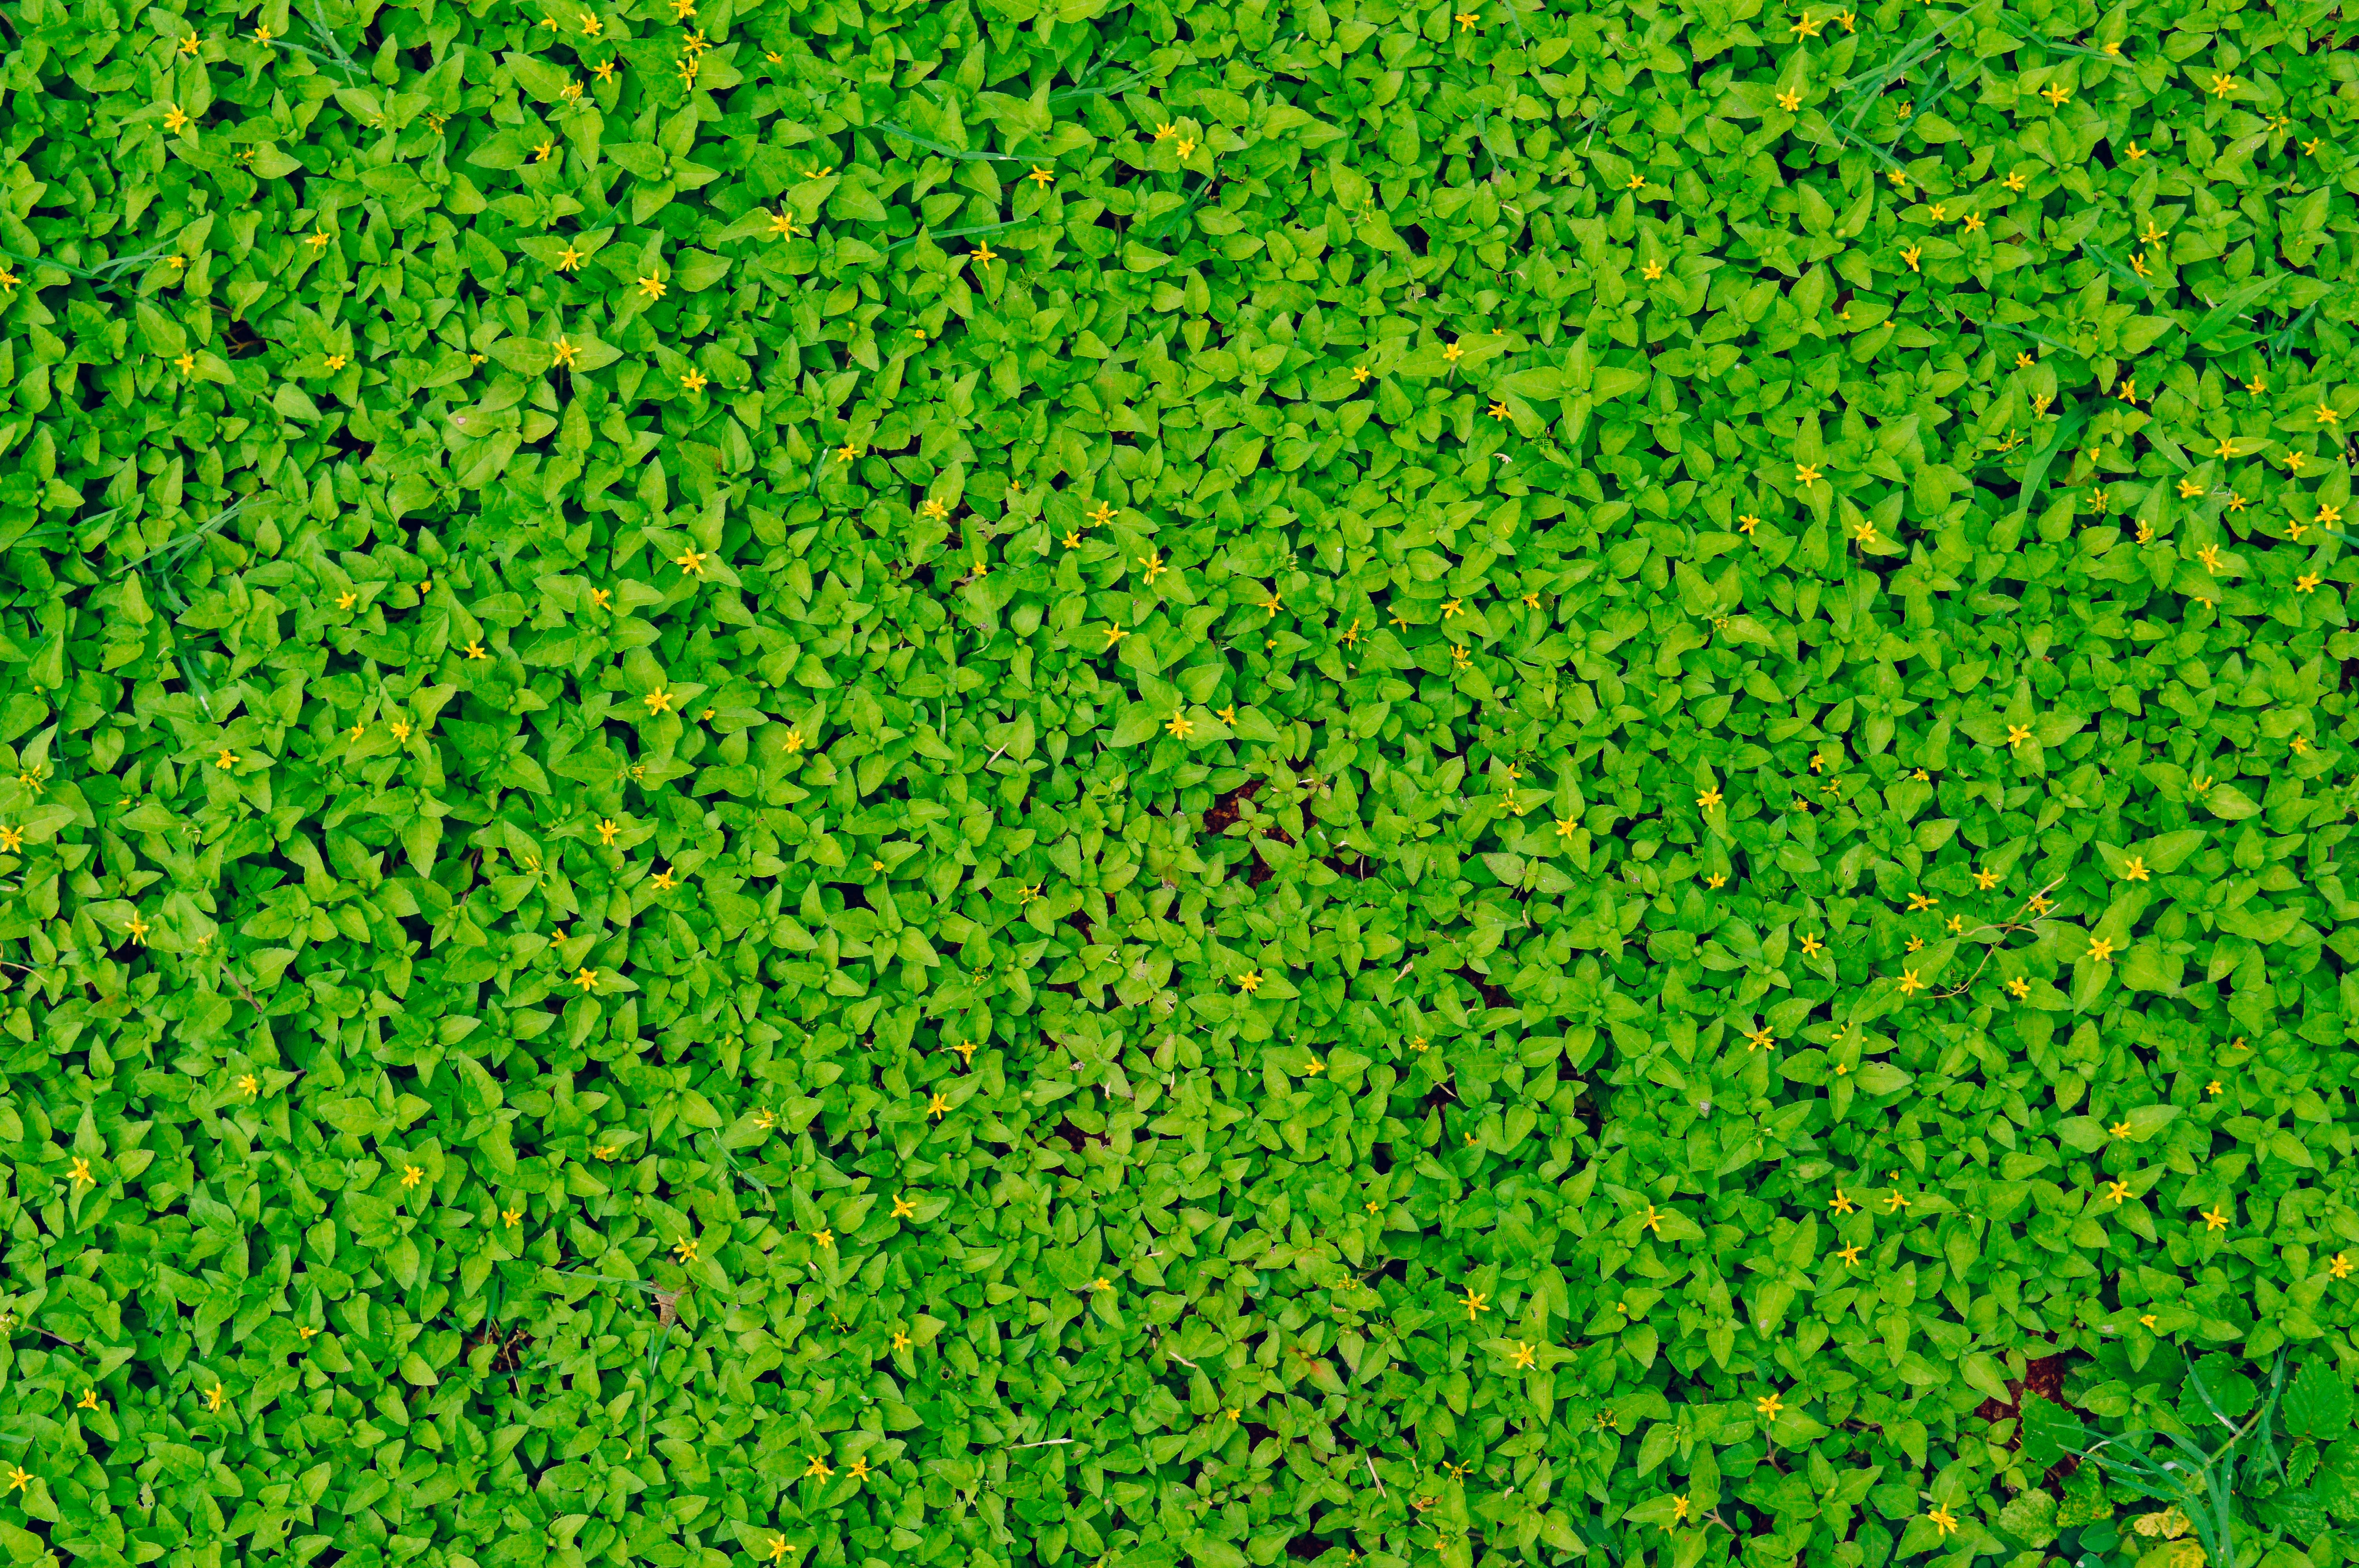
grass, plant, lawn, meadow, green, cool image, vegetation, shrub, groundcover, cool photo, artificial turf, biome, grass family